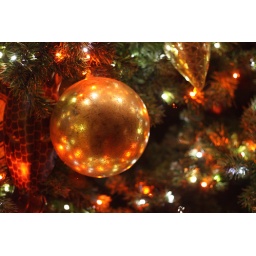
A golden ornament on the Christmas tree in the lobby of Disney's Animal Kingdom Lodge.